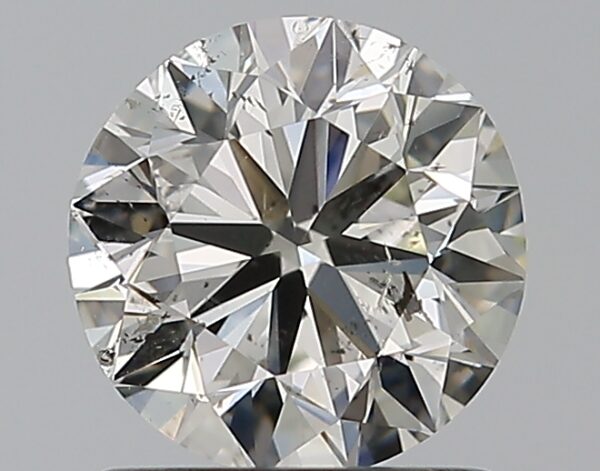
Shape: round
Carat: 1
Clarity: SI2
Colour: J
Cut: VG
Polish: EX
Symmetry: VG
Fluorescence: M
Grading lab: GIA
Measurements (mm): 6.21 x 6.28 x 3.96